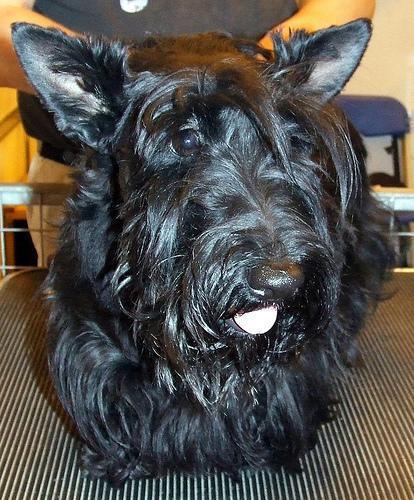
Scotch_terrier